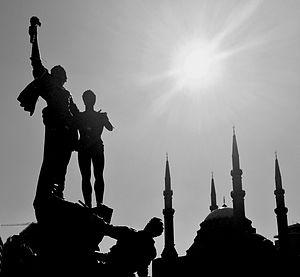
Place des martyrs
La place des Martyrs est la place centrale de Beyrouth. Elle porte ce nom en souvenir des nationalistes arabes du Liban pendus par les Ottomans le 6 mai 1916. La statue de bronze qui occupe le centre de la place rappelle aussi cet événement.
Le Liban, en forme longue la République libanaise, est un État du Proche-Orient. En grande partie montagneux, il partage ses frontières avec la Syrie au nord et à l'est sur 376 km, Israël au sud sur 79 km et, au large de ses 220 km de côtes dans le bassin levantin à l'ouest, avec Chypre. Beyrouth en est la capitale.
Beyrouth est la capitale du Liban et la ville la plus importante du pays. C'est une métropole qui comptait environ 360 000 habitants en 2011. L'agglomération urbaine comporte entre 1,8 et 2 millions d'habitants, soit près de 50 % de la population du pays. La ville forme le gouvernorat de Beyrouth, le seul qui ne soit pas divisé en districts. Elle abrite le siège du gouvernement. Bien qu'il soit fréquent de parler de Beyrouth pour désigner la ville et ses banlieues, il n'existe pas de telle entité officielle, plusieurs administrations définissant seulement, à des fins d'études, une Région métropolitaine de Beyrouth.